Ostap Nyzhankivsky

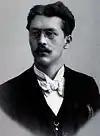

Ostap Yosypovych Nyzhankivsky ( and ; 24 January 1863 – 22 May 1919) was a Ukrainian writer and cleric, a priest of the Ukrainian Greek Catholic Church, composer, conductor, and public figure.